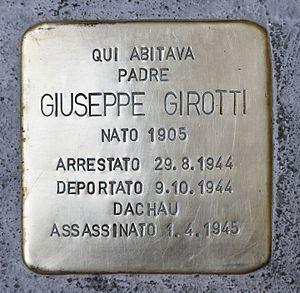
Giuseppe Girotti est un prêtre dominicain et bibliste italien, déclaré Juste parmi les nations pour son action en faveur des Juifs durant la Shoah, action qui lui coûta la vie. Béatifié par l'Église catholique, il est fêté le 1ᵉʳ avril.